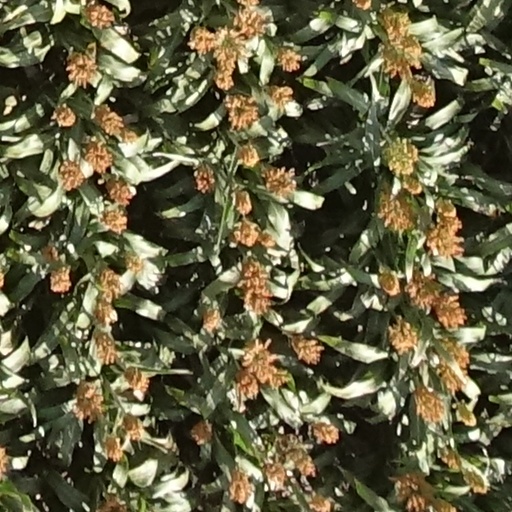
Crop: sorghum